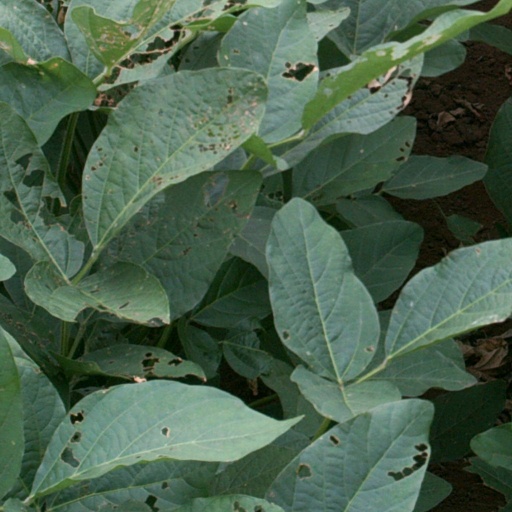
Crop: soybean